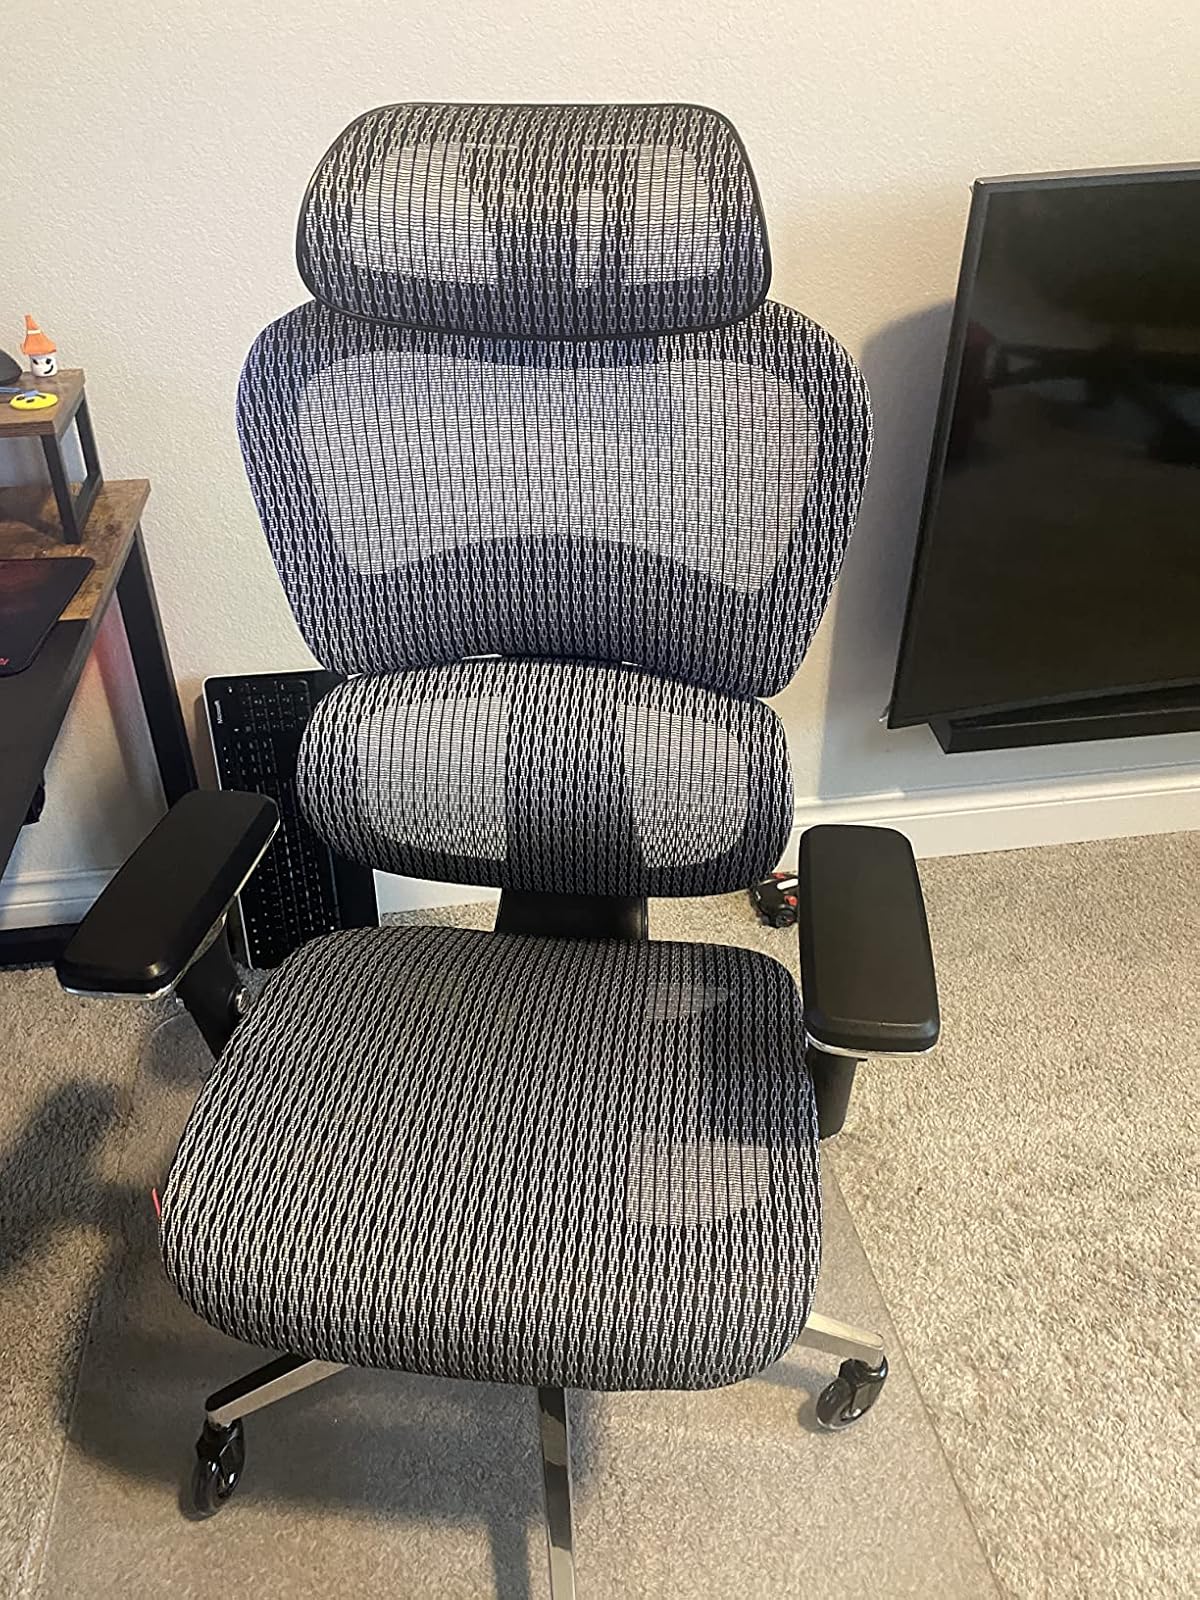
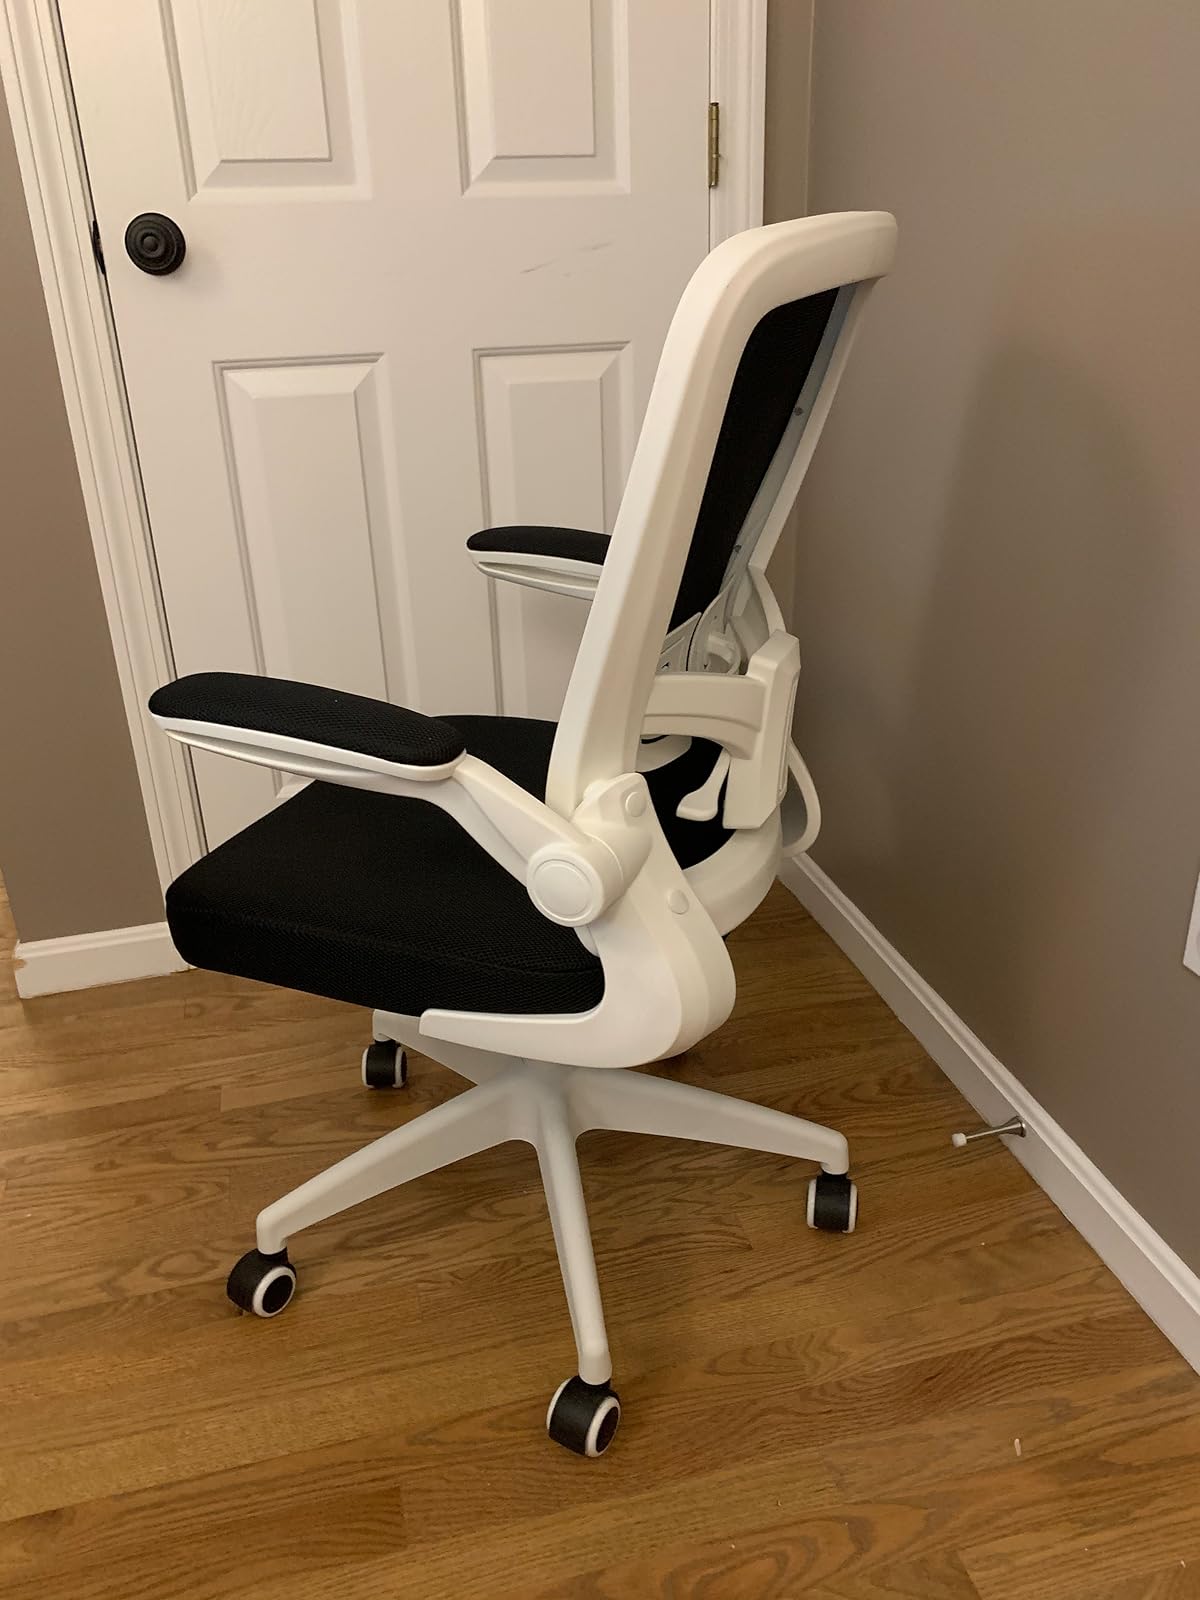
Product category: items_chair
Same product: no